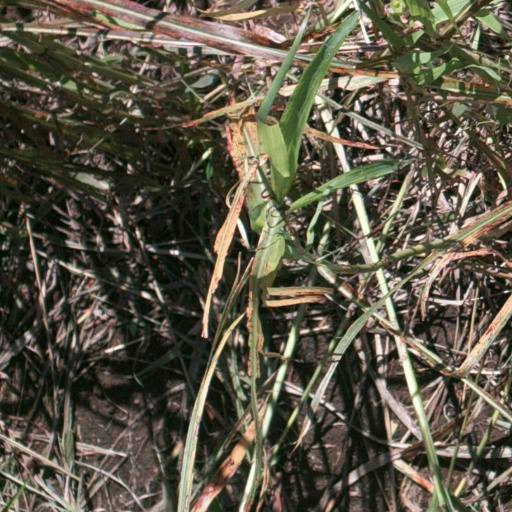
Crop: sorghum